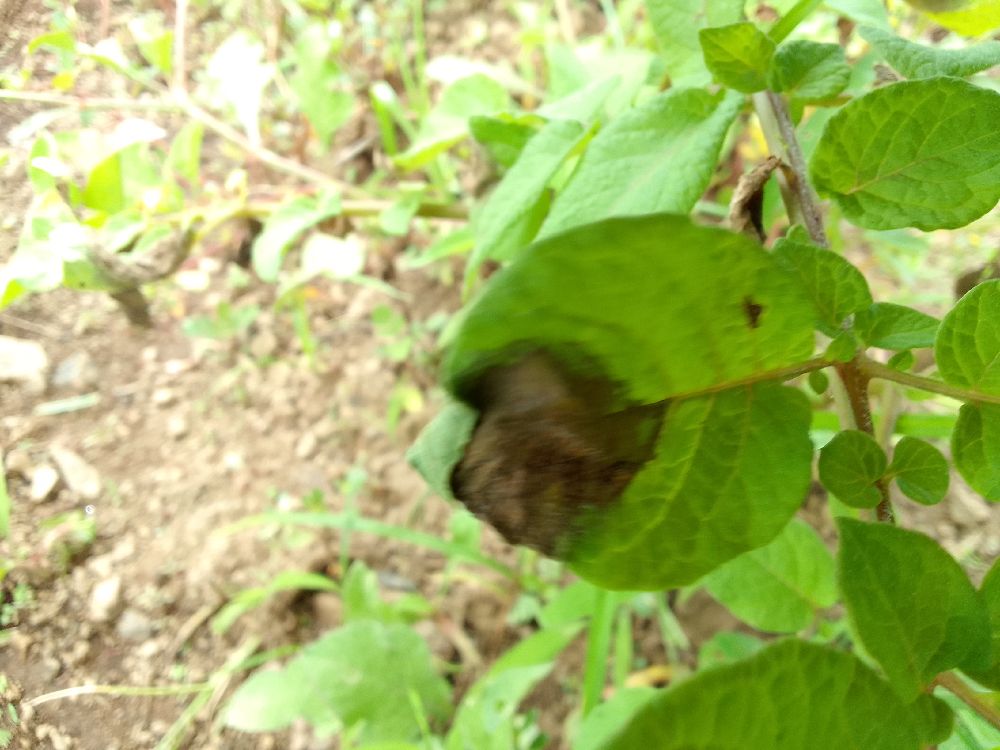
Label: Late blight